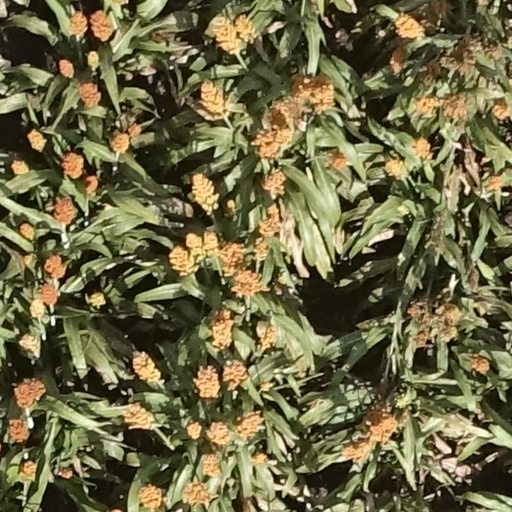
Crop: sorghum